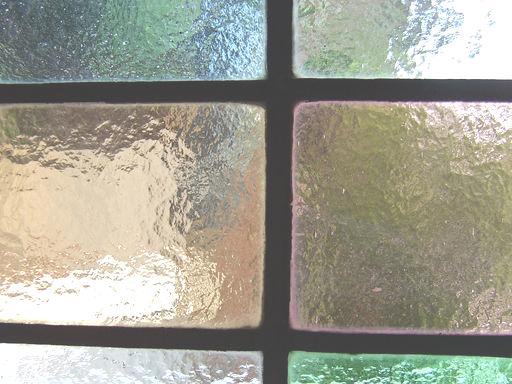
Material: glass